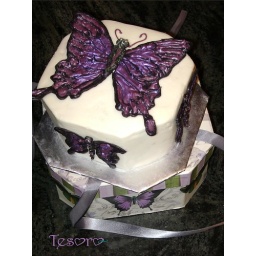
butterfly cake in a box